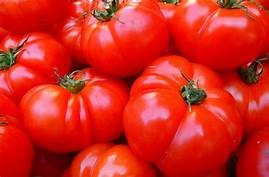
Label: tomato